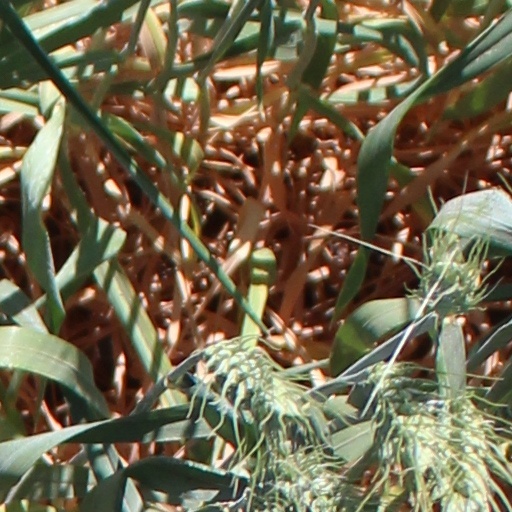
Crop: wheat